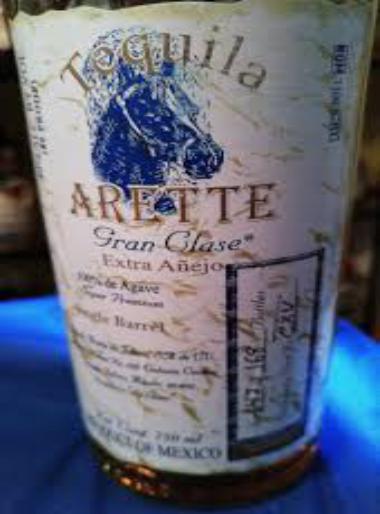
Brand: Arette
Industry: Food